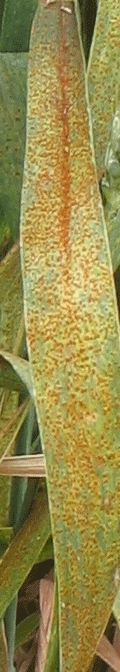
Label: Wheat___Brown_Rust